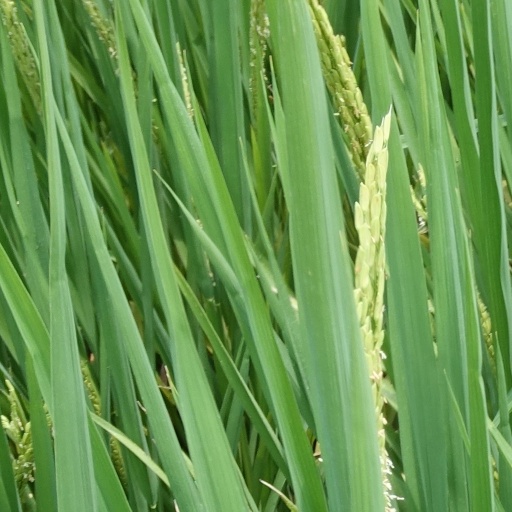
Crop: rice